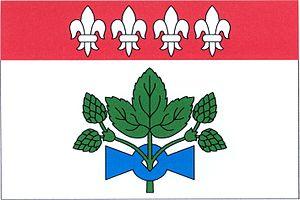
Koštice est une commune du district de Louny, dans la région d'Ústí nad Labem, en République tchèque. Sa population s'élevait à 581 habitants en 2018.